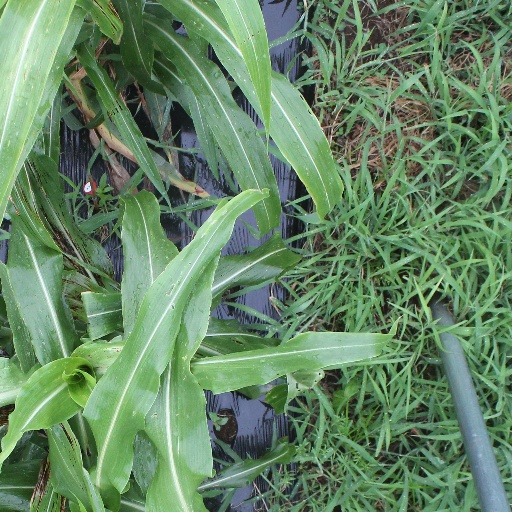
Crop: sorghum